Antares, Arizona

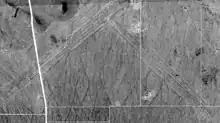
An aerial photograph of the Hackberry airfield in 1993; Antares Road is visible on the left.

The local airport, Music Mountain Air Ranch, operates two dirt runways, both of which had become overgrown by 2004. Formerly Kingman Number 3 Army Airfield and also known as Hackberry Airfield, the airport is located off Antares Road just to the north of the village—the western runway intersects the road. Kingman Airport is the closest commercial airport, west of Antares. The Kingman Army Airfield had opened during World War II. Laughlin/Bullhead International Airport in Bullhead City is the closest international airport, having formerly had charter flights to Canada, and is also relatively close. Phoenix Sky Harbor International Airport in Phoenix and Harry Reid International Airport in Las Vegas are the closest large international airports to Antares.